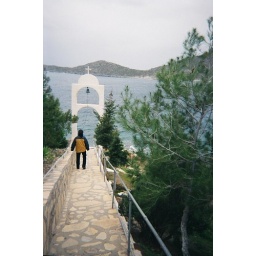
Leros/on the way to the church built in the rock